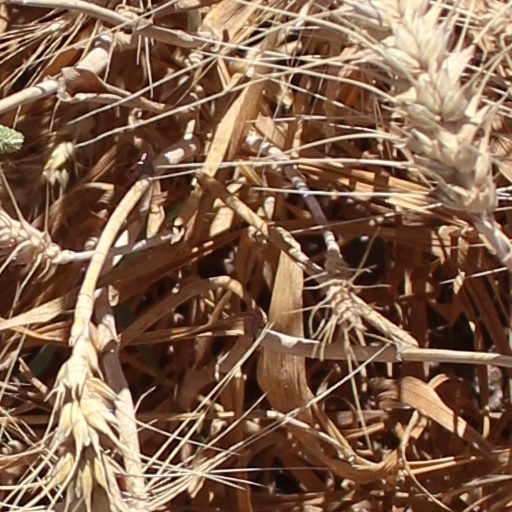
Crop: wheat